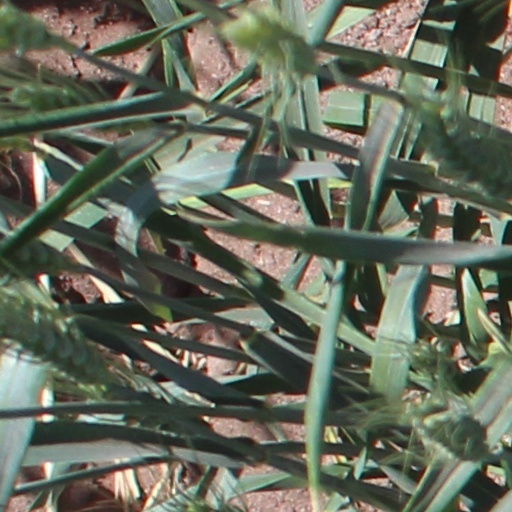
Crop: wheat